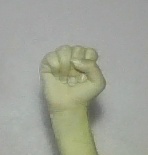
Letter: saad